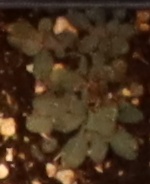
Label: Horseweed